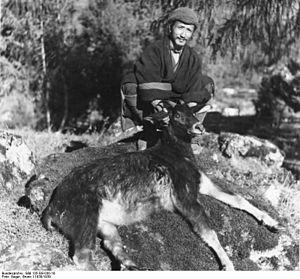
Le Saro de l'Himalaya est un caprin au statut vulnérable, vivant dans l'est du Bangladesh, l'Himalaya et probablement l'ouest de la Birmanie.